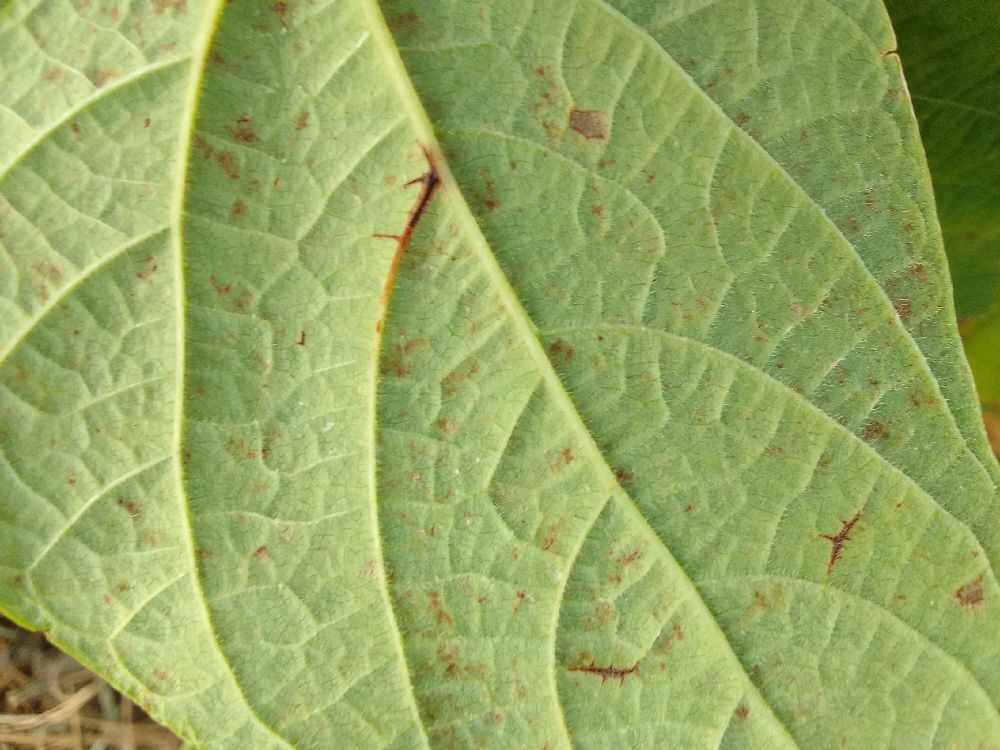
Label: anthracnose